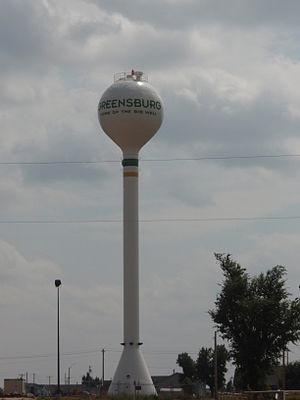
La ville américaine de Greensburg est le siège du comté de Kiowa, dans le sud-ouest de l'État du Kansas. Elle abrite la majorité de la population du comté. En 2000, celle-ci atteignait 1 574 habitants. En 2010, la population était de 777 habitants.